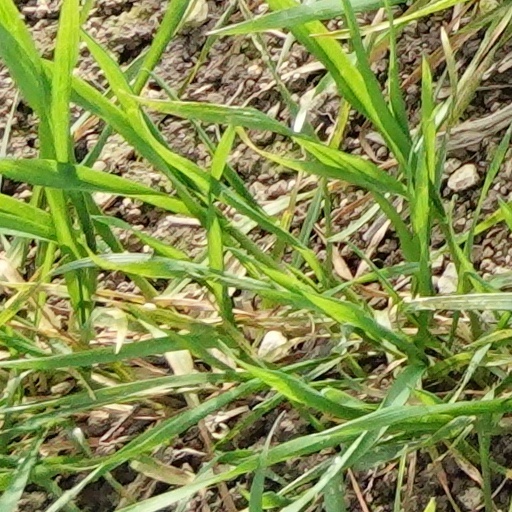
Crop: wheat